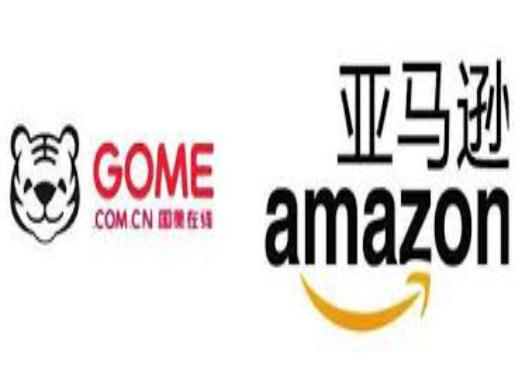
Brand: gome-1
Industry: Electronic